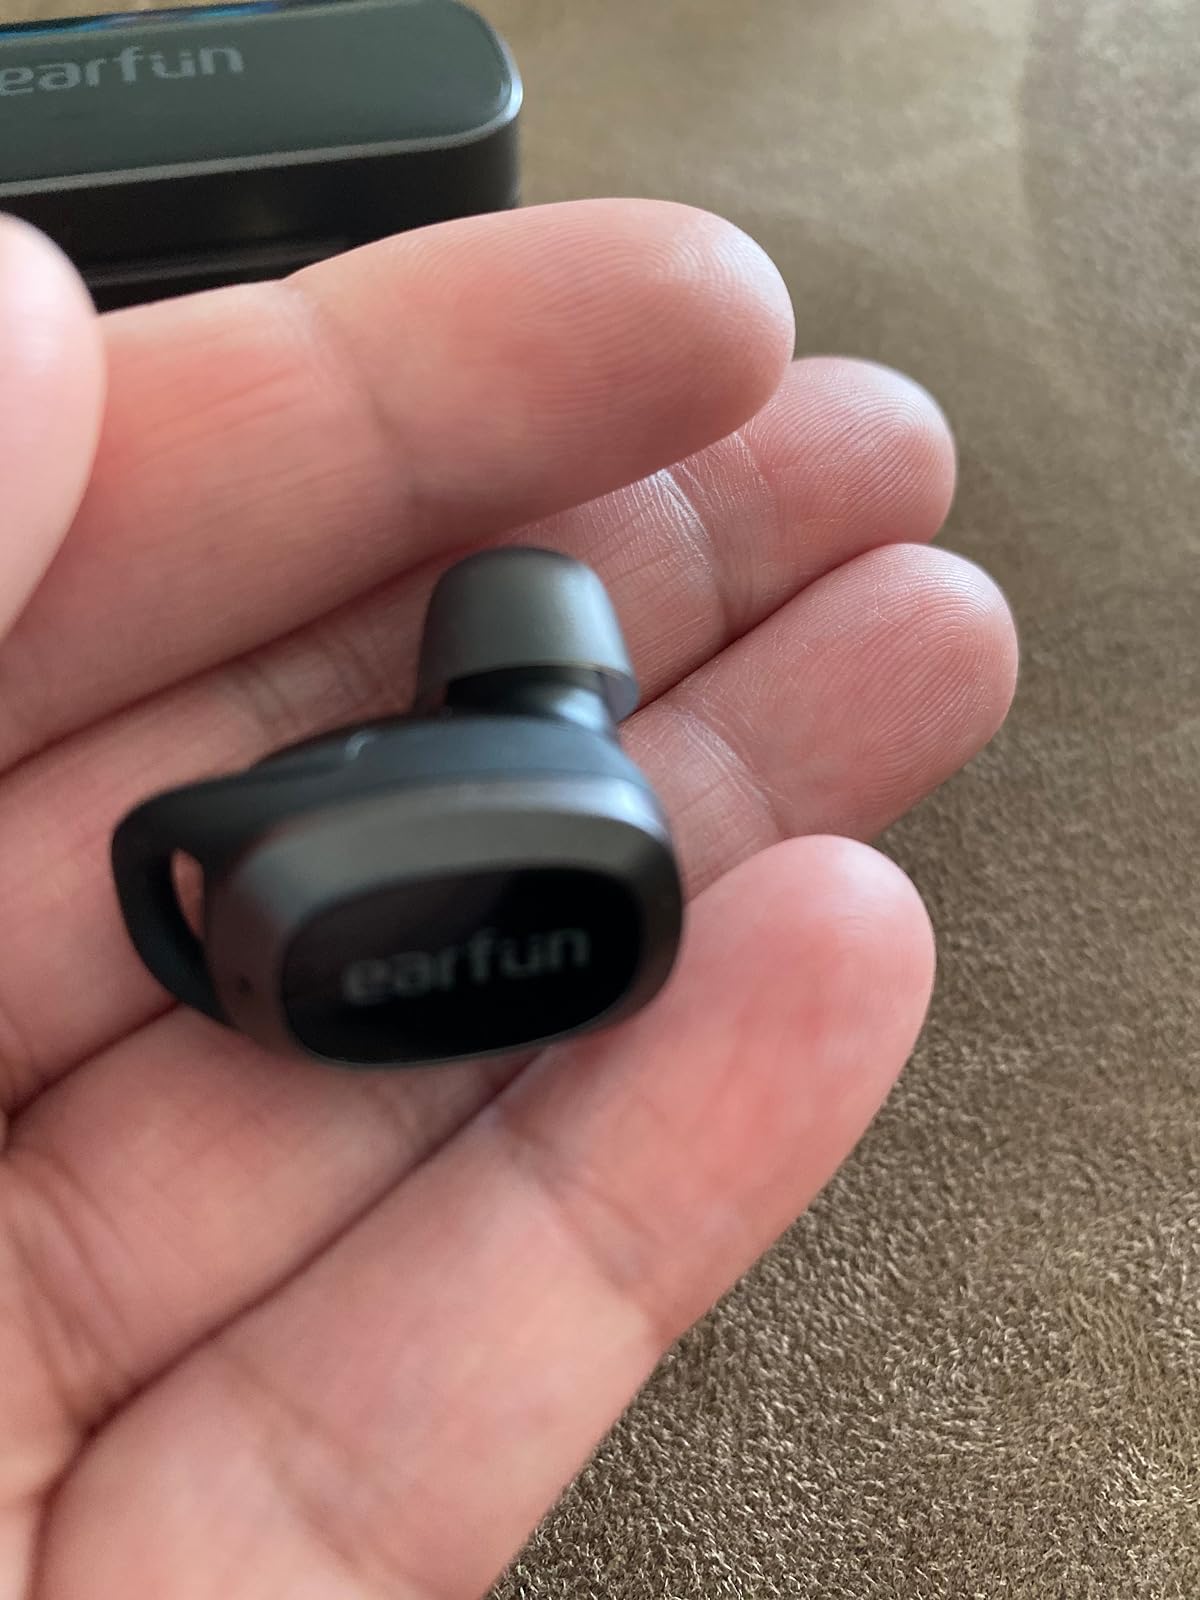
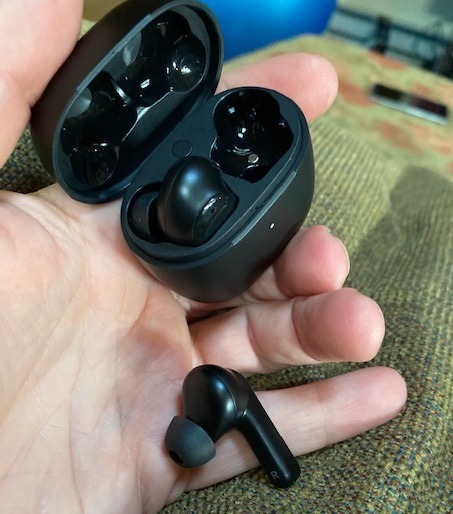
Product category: earbuds
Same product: no